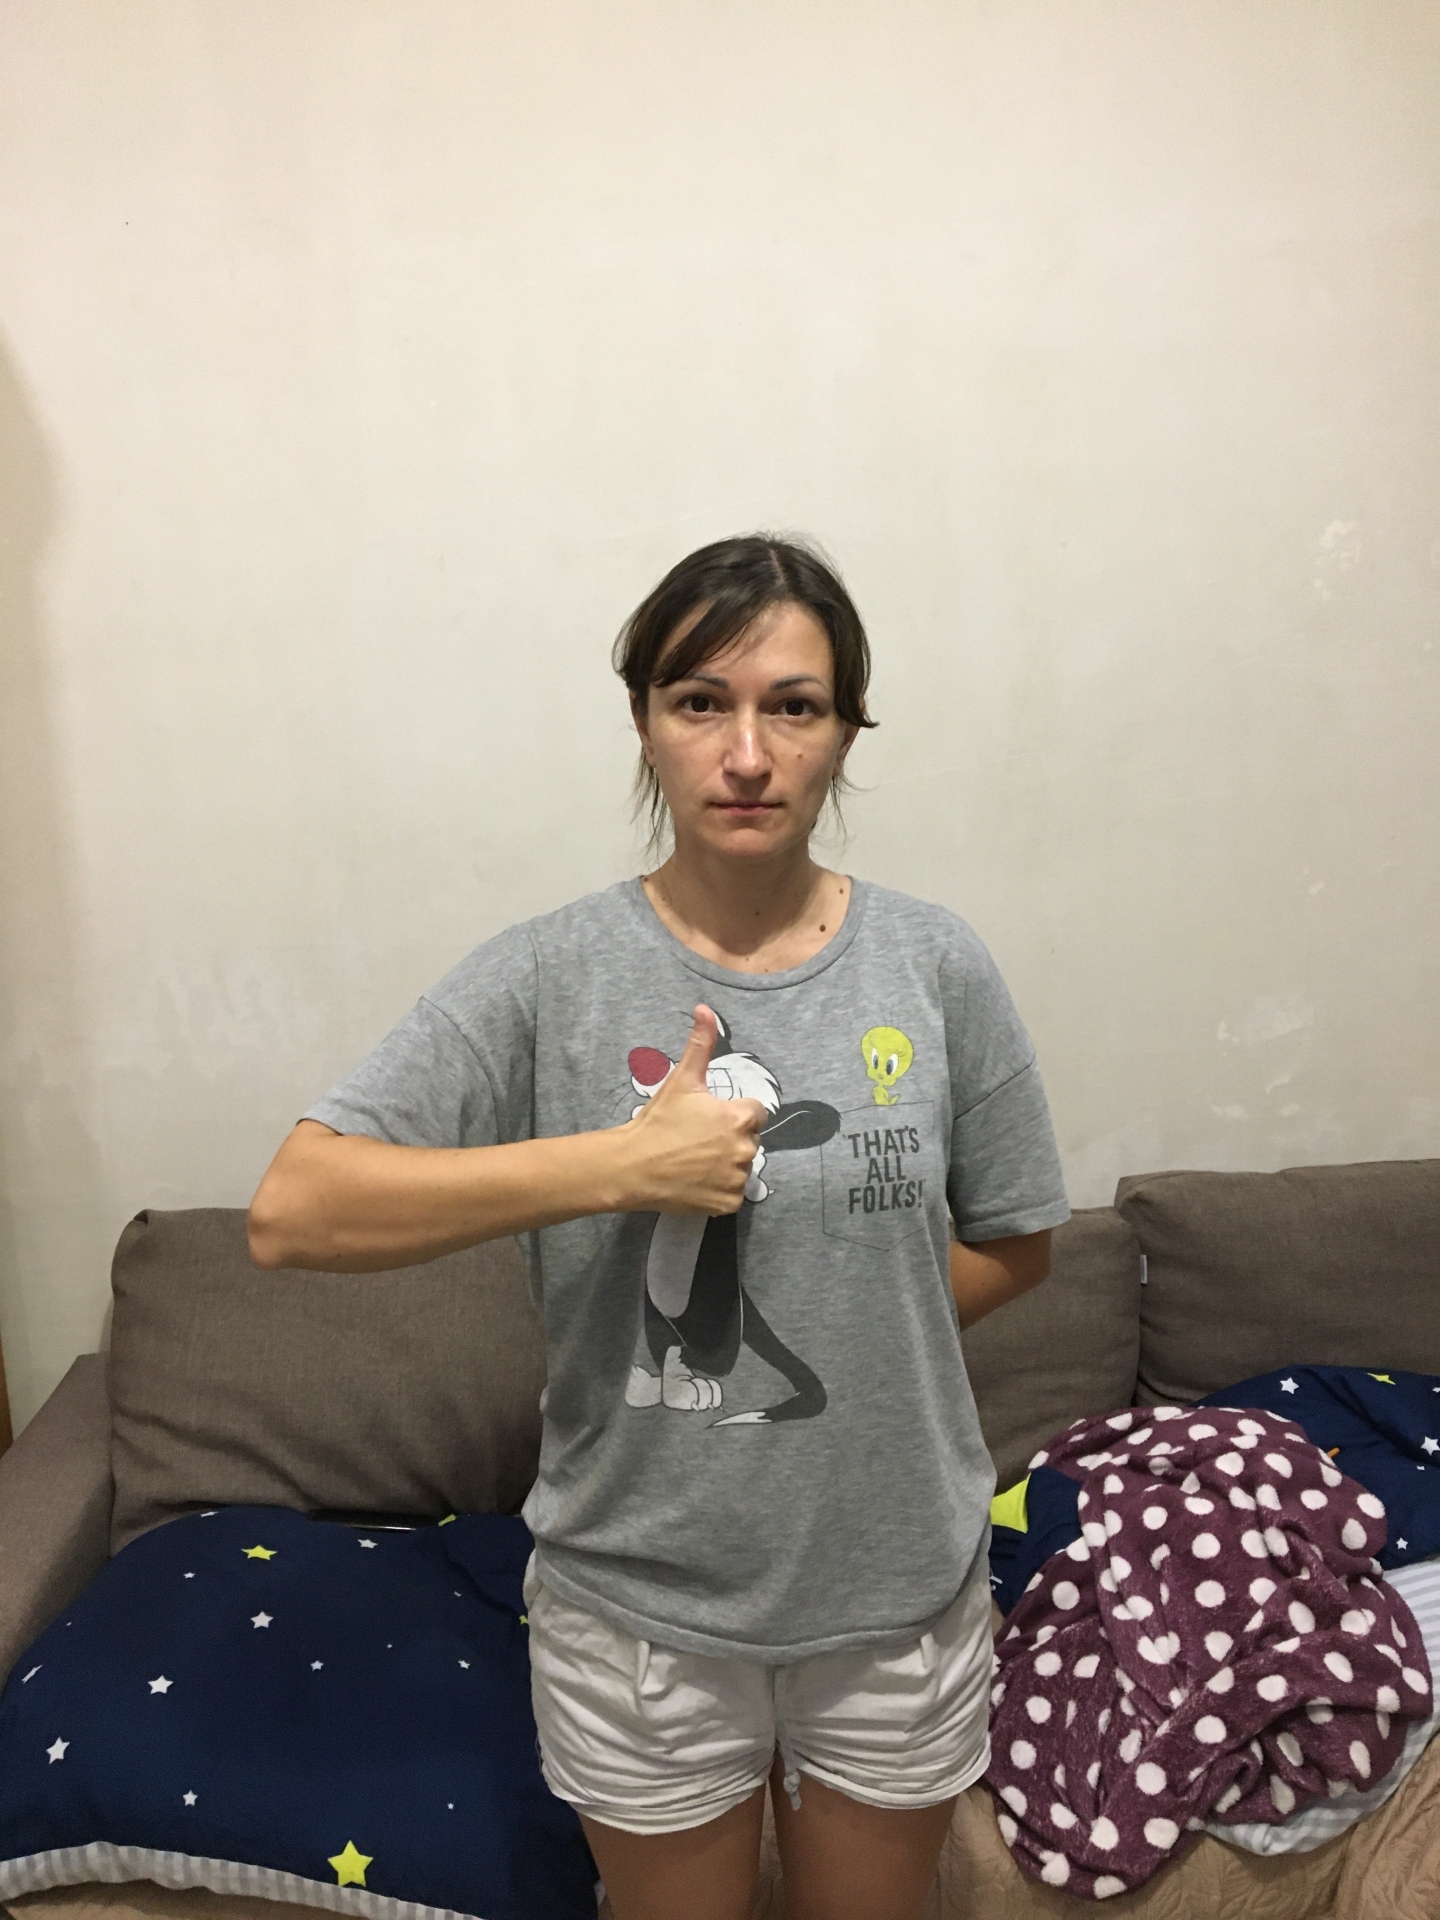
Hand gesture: like